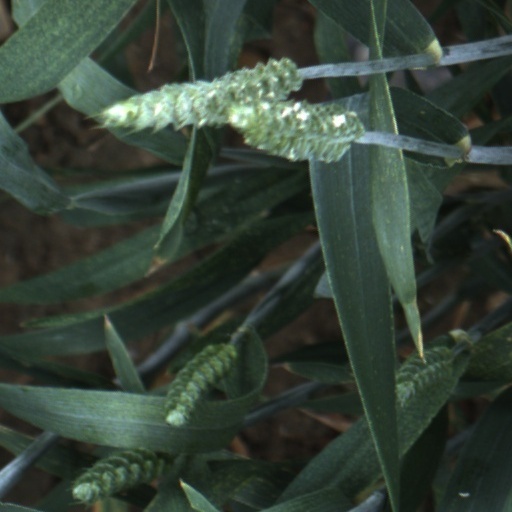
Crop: wheat